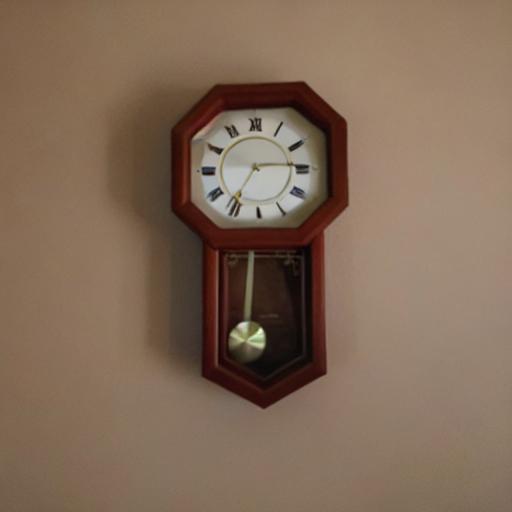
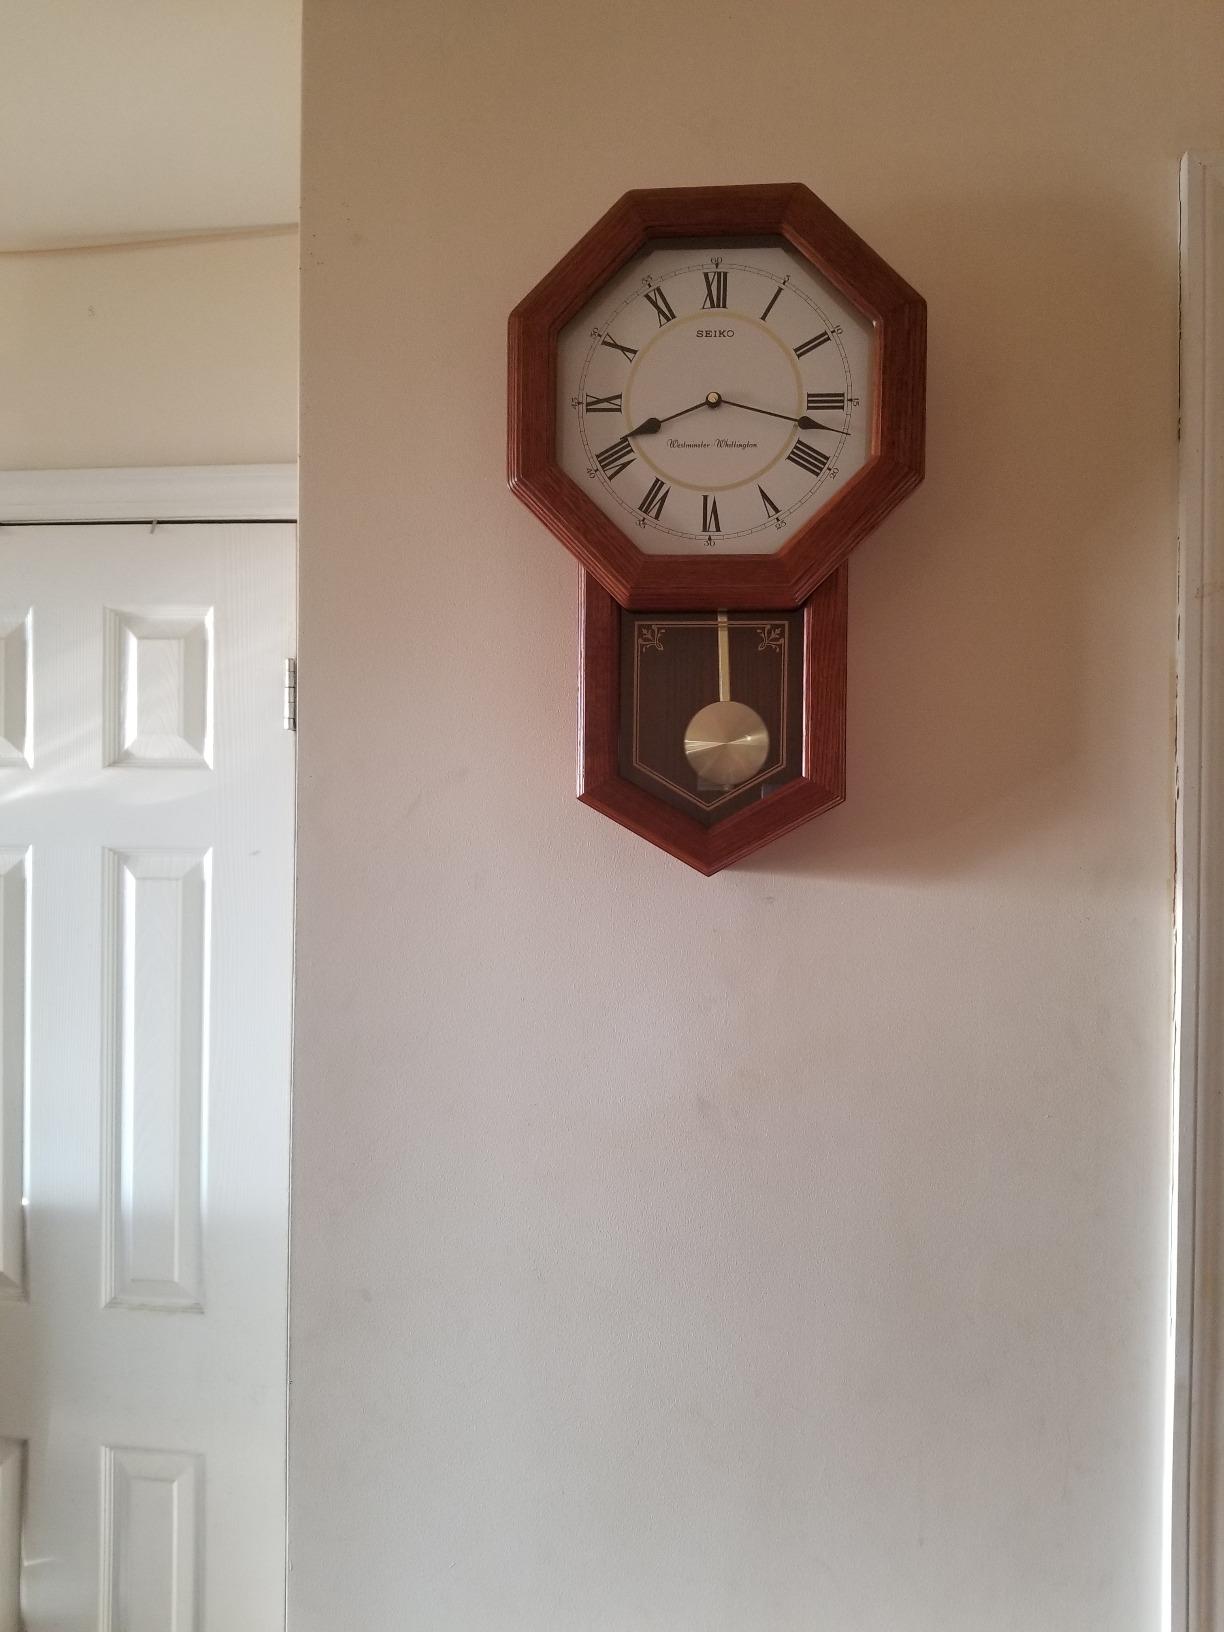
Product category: clock
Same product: no